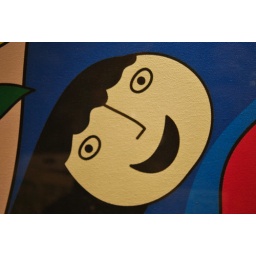
street art near wisma atria on orchard road in singapore